FCA Bank

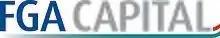

On January 1, 2009, Fiat Group Automobiles Financial Services changes its name to FGA Capital FGA Capital replaces Daimler Financial Services in the financial services management for all Chrysler brands (Chrysler, Jeep and Dodge). September 2013: FGA Capital signs a collaboration agreement with Maserati. Maserati Financial Services is born. October 2013: the partnership between FGA Capital, Jaguar Land Rover is renewed for four years, starting from January 1, 2014, with the option of extending the provision of finance services to support Jaguar Land Rover until the end of 2021. November 2013: the joint venture between Fiat Group Automobiles, Crédit Agricole e Crédit Agricole Consumer Finance is renewed up to December 31, 2021.